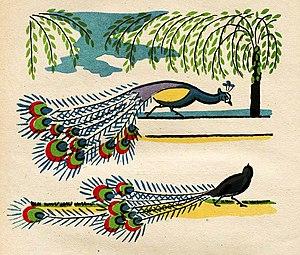
Le Geai paré des plumes du Paon est la neuvième fable du livre IV de Jean de La Fontaine situé dans le premier recueil des Fables de La Fontaine, édité pour la première fois en 1668.